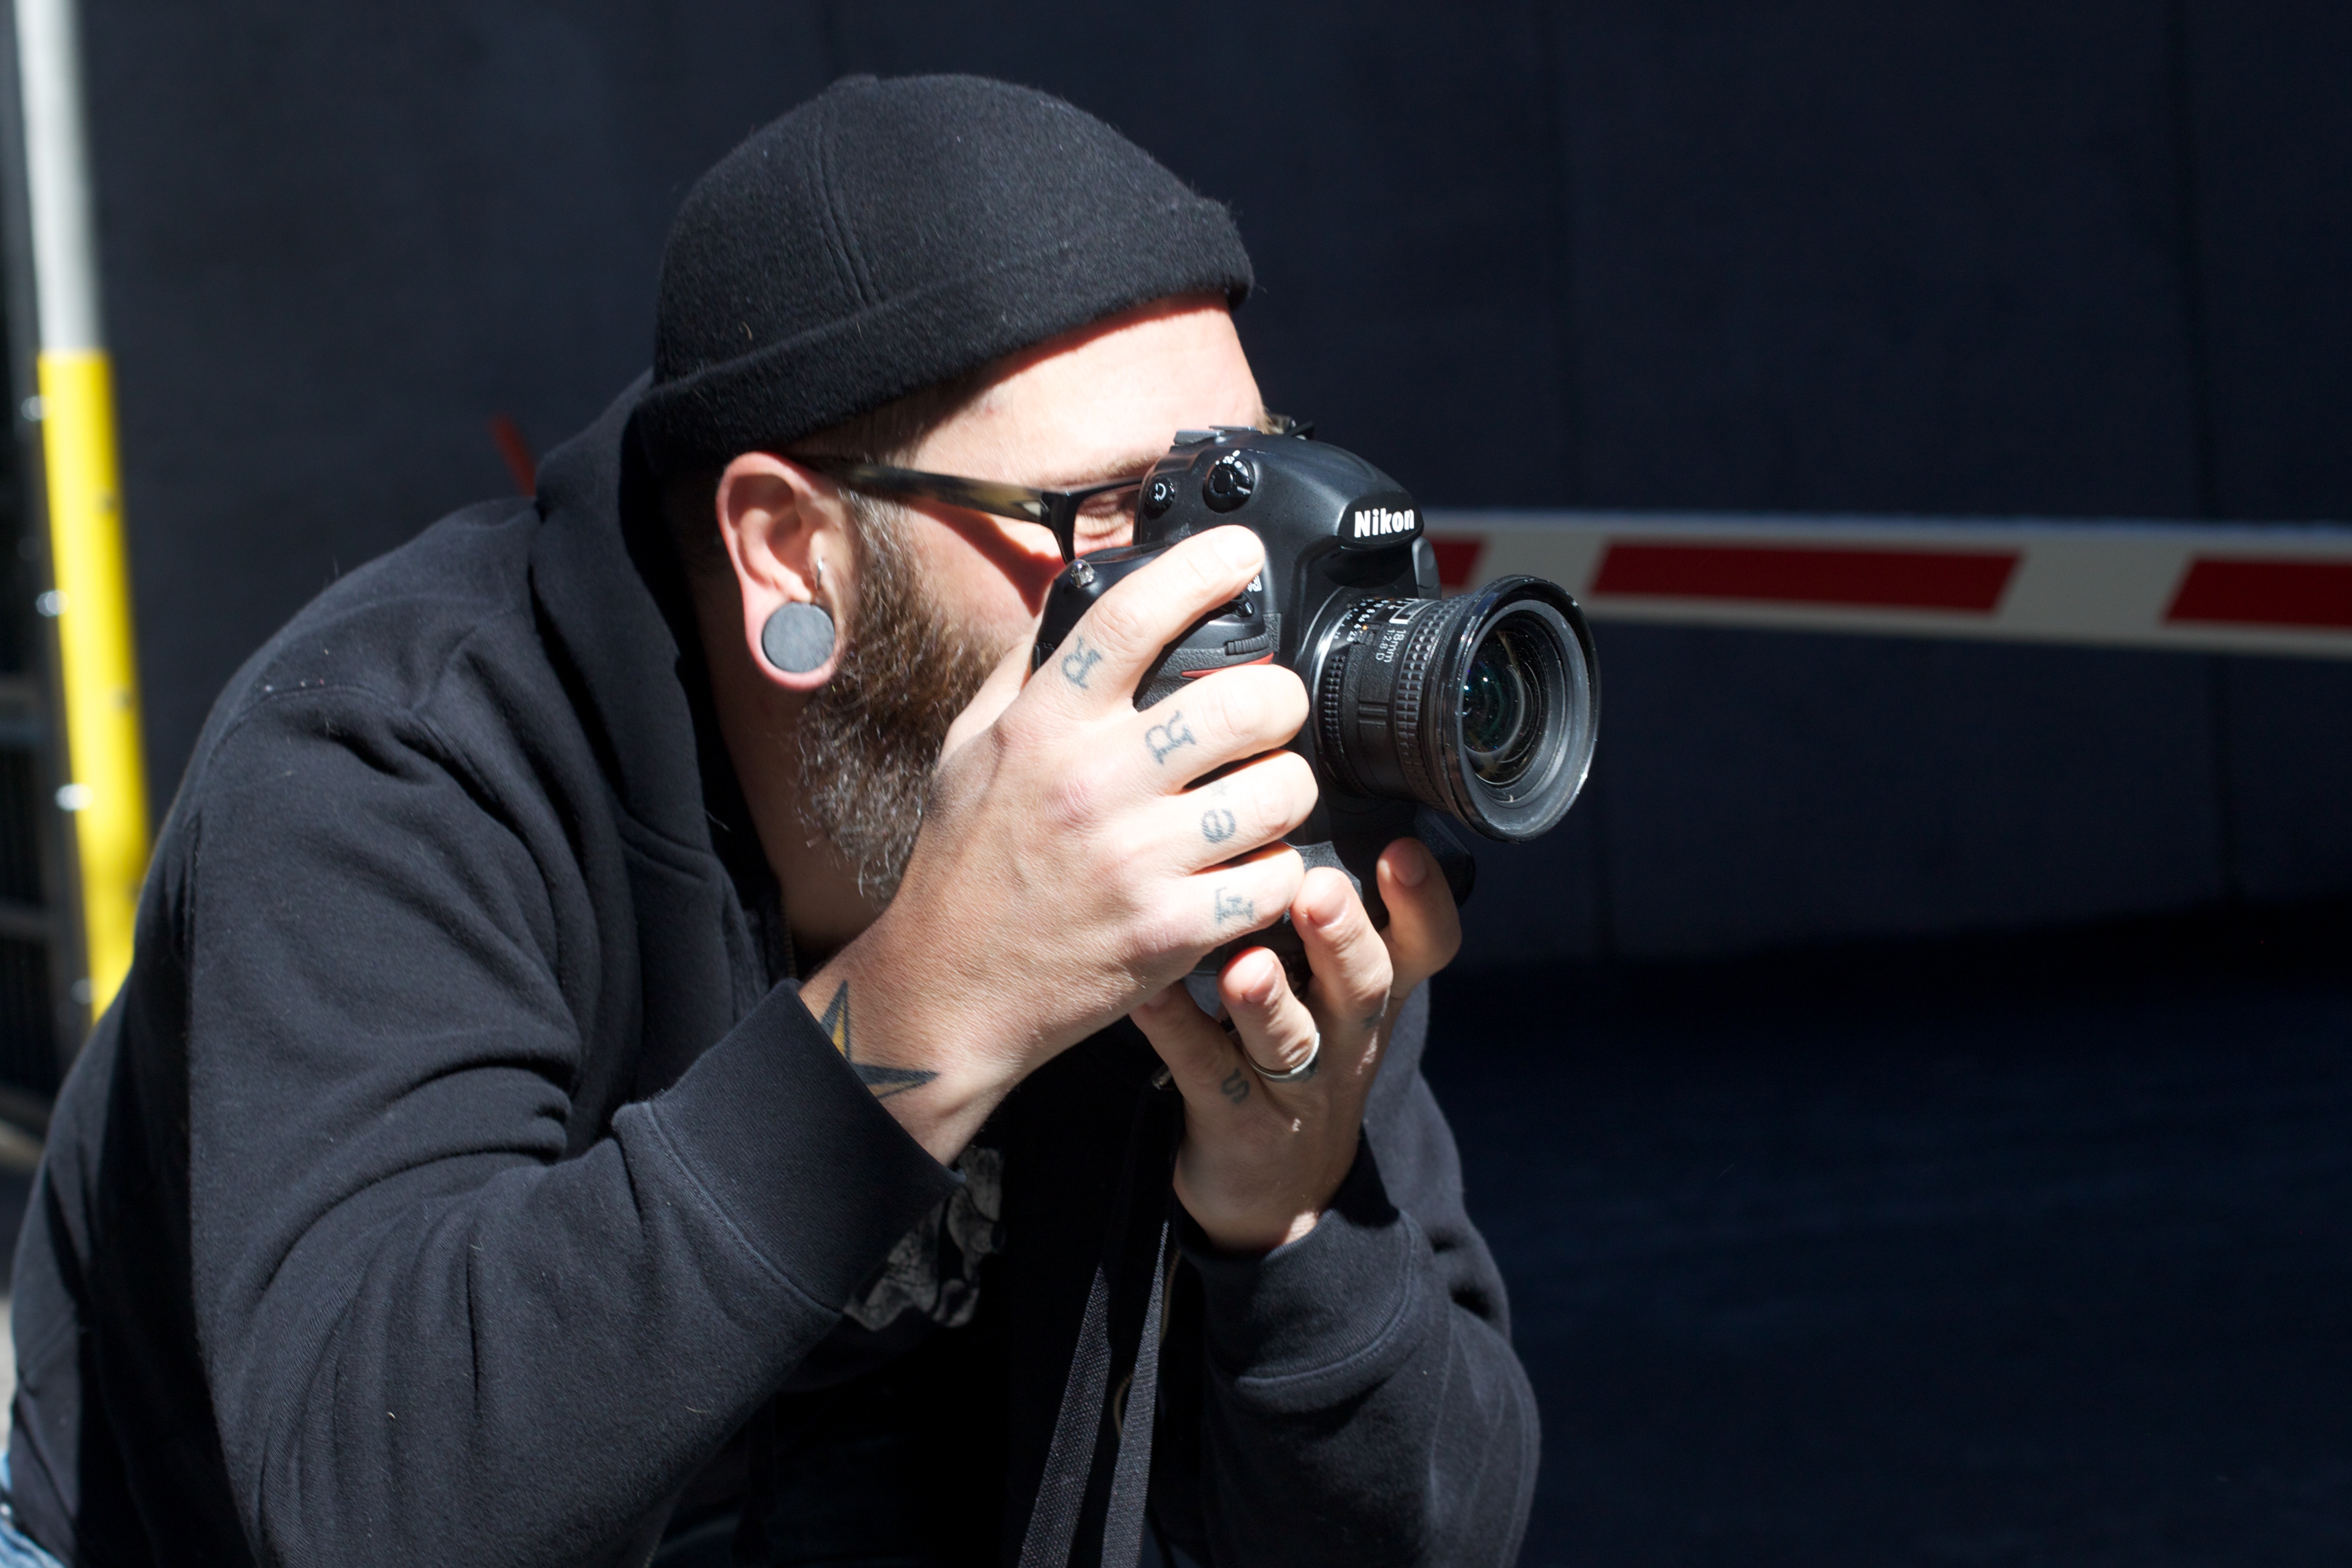
singing, camera operator